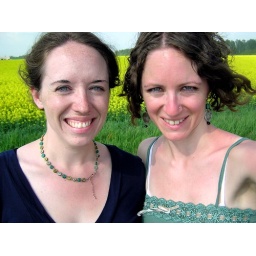
I stopped the van and pulled over to take some photos of these amazing yellow fields.